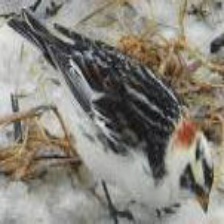
Species: MCKAYS BUNTING
Scientific name: PLECTROPHENAX HYPERBOREUS
ImageNet parent category: indigo_bunting